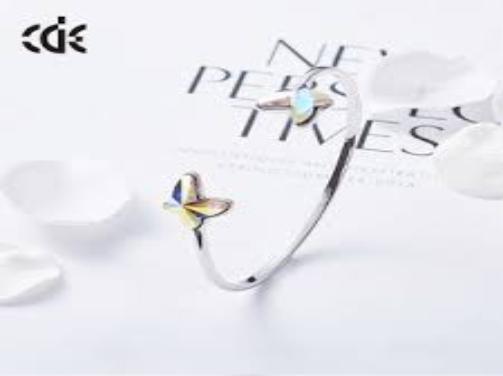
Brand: CDELALA
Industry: Clothes